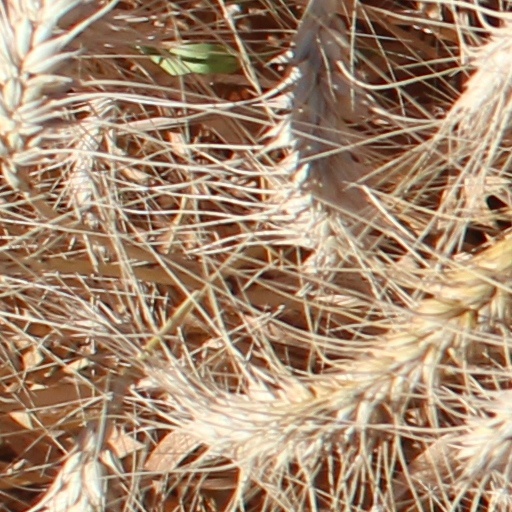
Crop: wheat